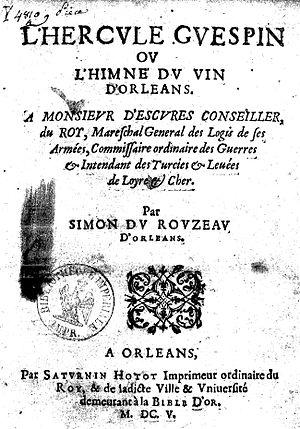
Couverture de l'ouvrage de Simon du Rouzeau. L'Hercule guespin, ou l'hymne du vin d'Orléans
L’orléans-cléry est un vin rouge français d'appellation d'origine contrôlée et d'appellation d'origine protégée produit dans le département du Loiret.
L’orléans est un vin rouge, rosé ou blanc français d'appellation d'origine contrôlée (AOC) produit dans le département du Loiret.